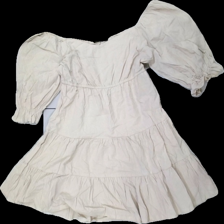
View: front
Type: Dress
Category: Ladies
Brand: Not in the list
Brand text on label: SHEIN
Colors: Beige
Material: 100% cott
Cut: Regular, Loose
Size: M
Season: Summer
Price range: 100-150
Recommended usage: Reuse
Description: Beige short dress from SHEIN, size M. Good condition.